List of Seattle Mariners seasons

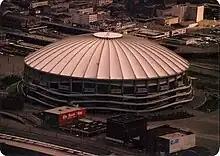
Aerial view of a domed stadium with a large roof topped by an American flag.

The Mariners have made the postseason five times in their history. Their first postseason appearance was in 1995 and the most recent was in 2022.